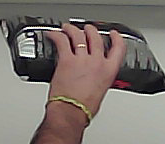
Product: lays_chill